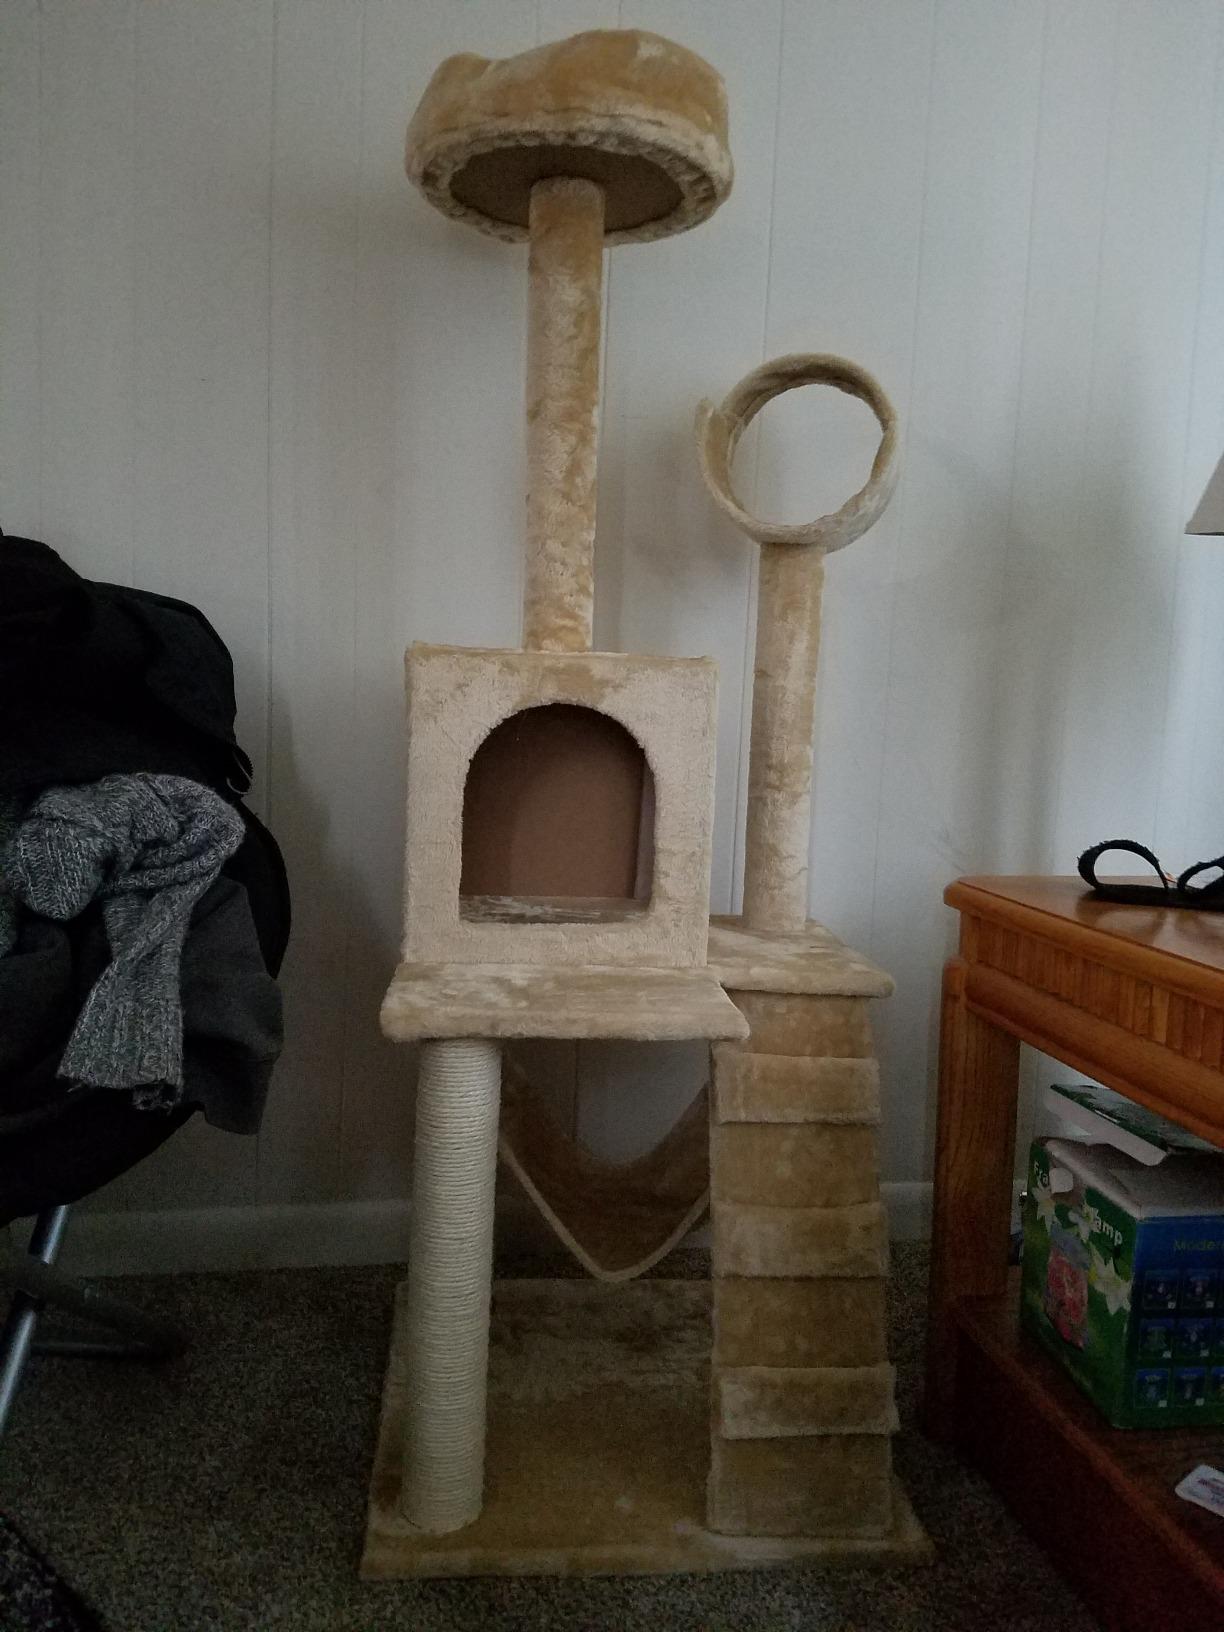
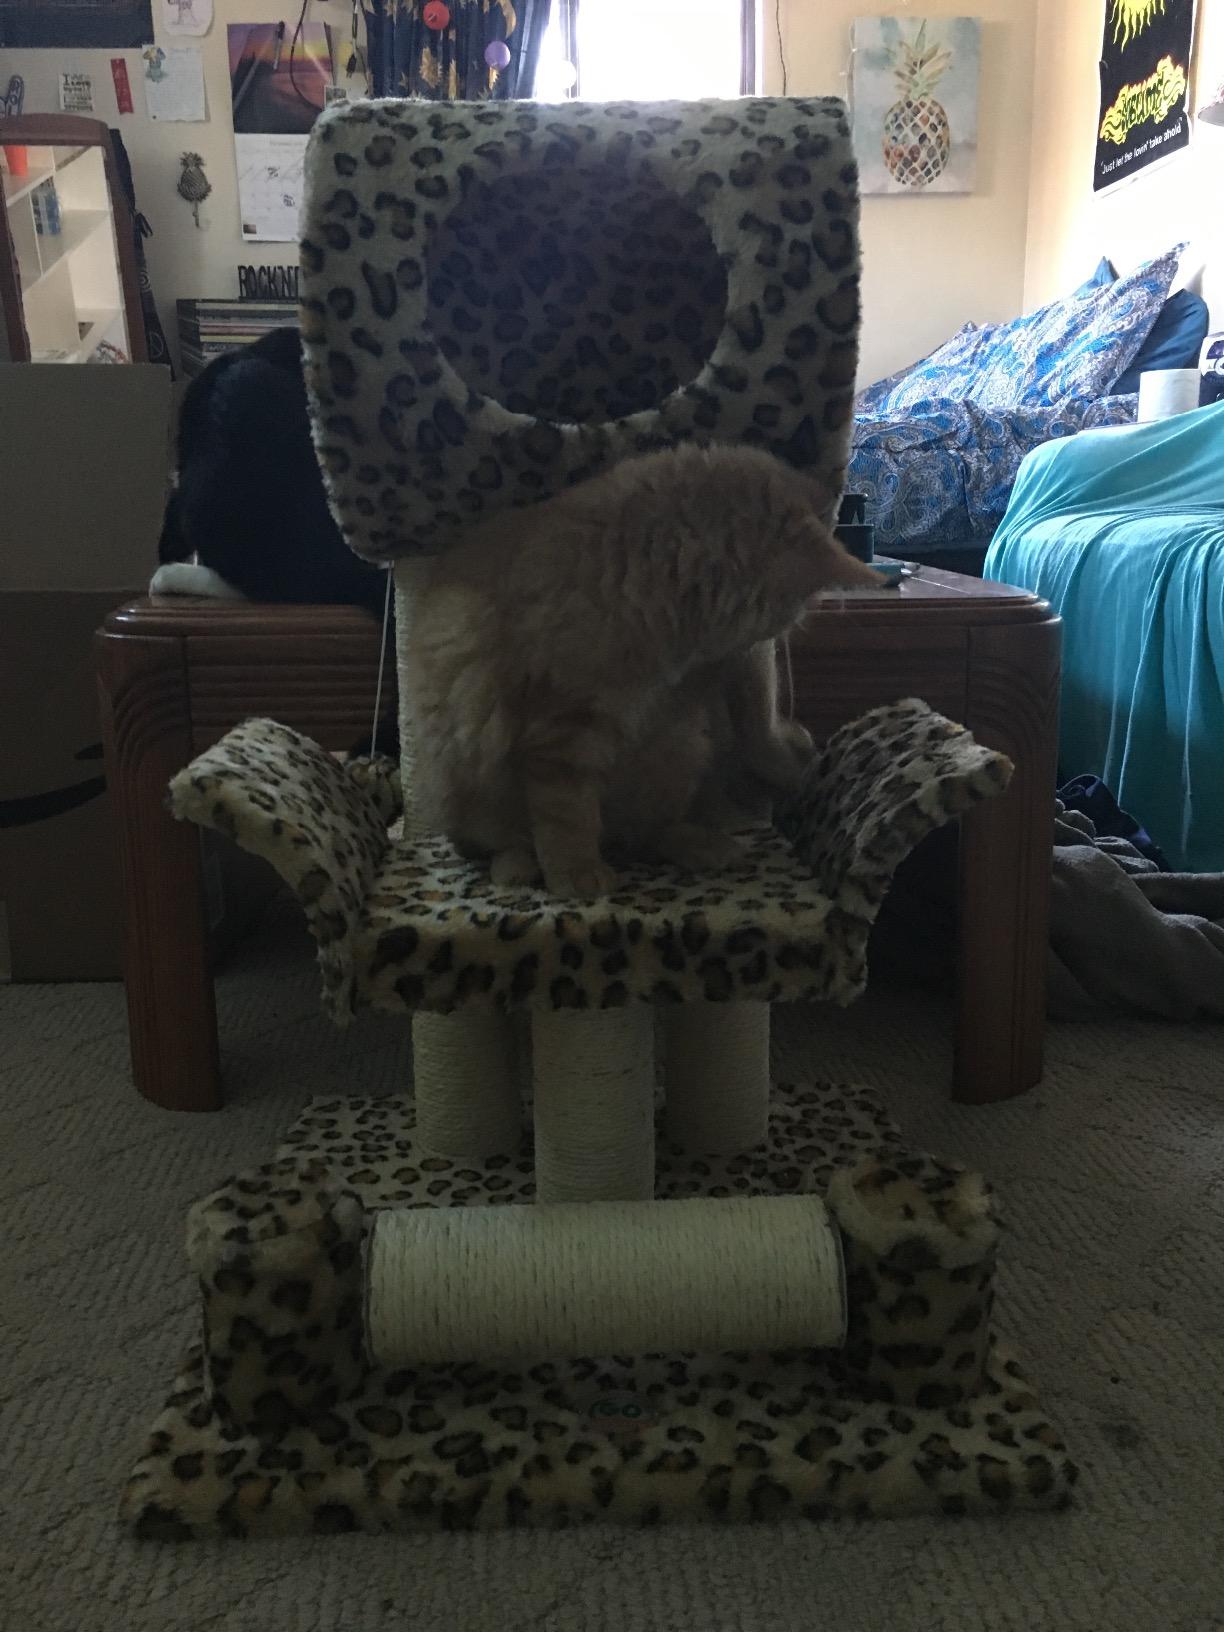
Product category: items_cat tree
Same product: no